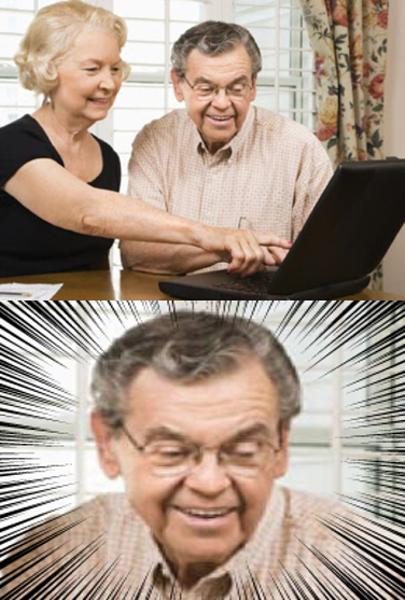
回答: あなた、ガンになった後にも保険があるんですって。インターネットで簡単申し込みよ!/ほおぉ!!ほおぉ!!